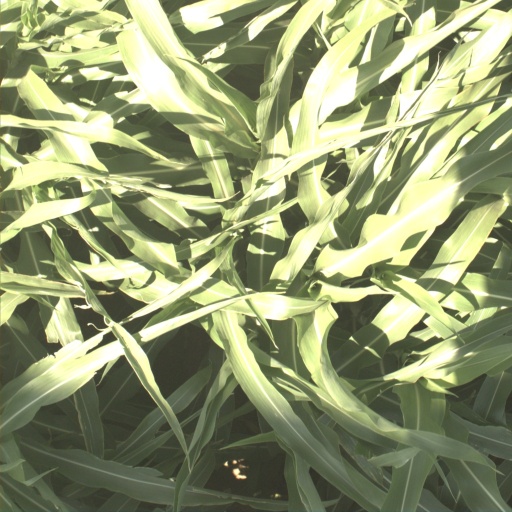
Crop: sorghum